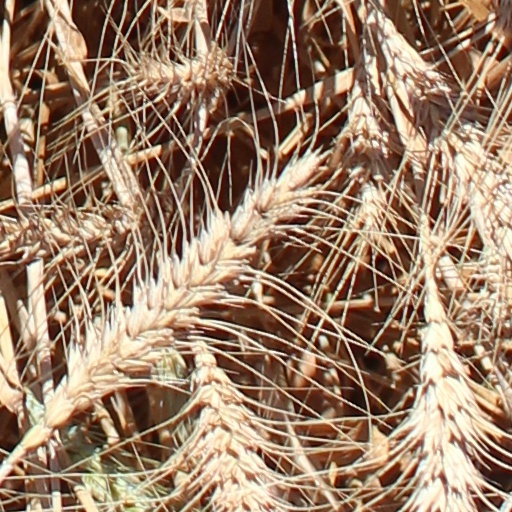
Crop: wheat